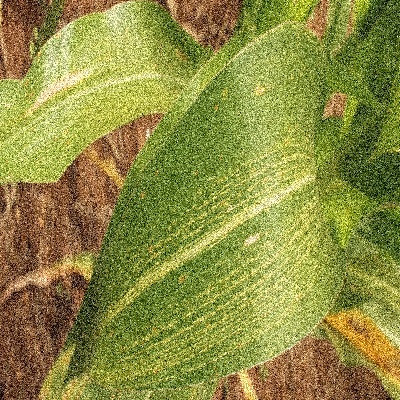
Label: Corn_(Maize)___Leaf_Spot